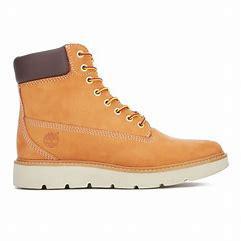
Brand: Timberland
Model: 6 Inch Nubuck